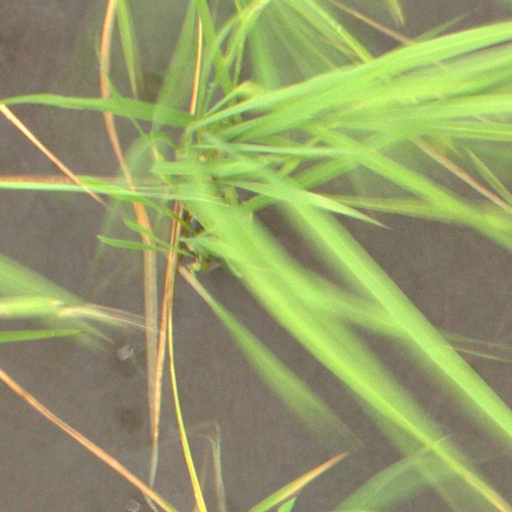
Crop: rice